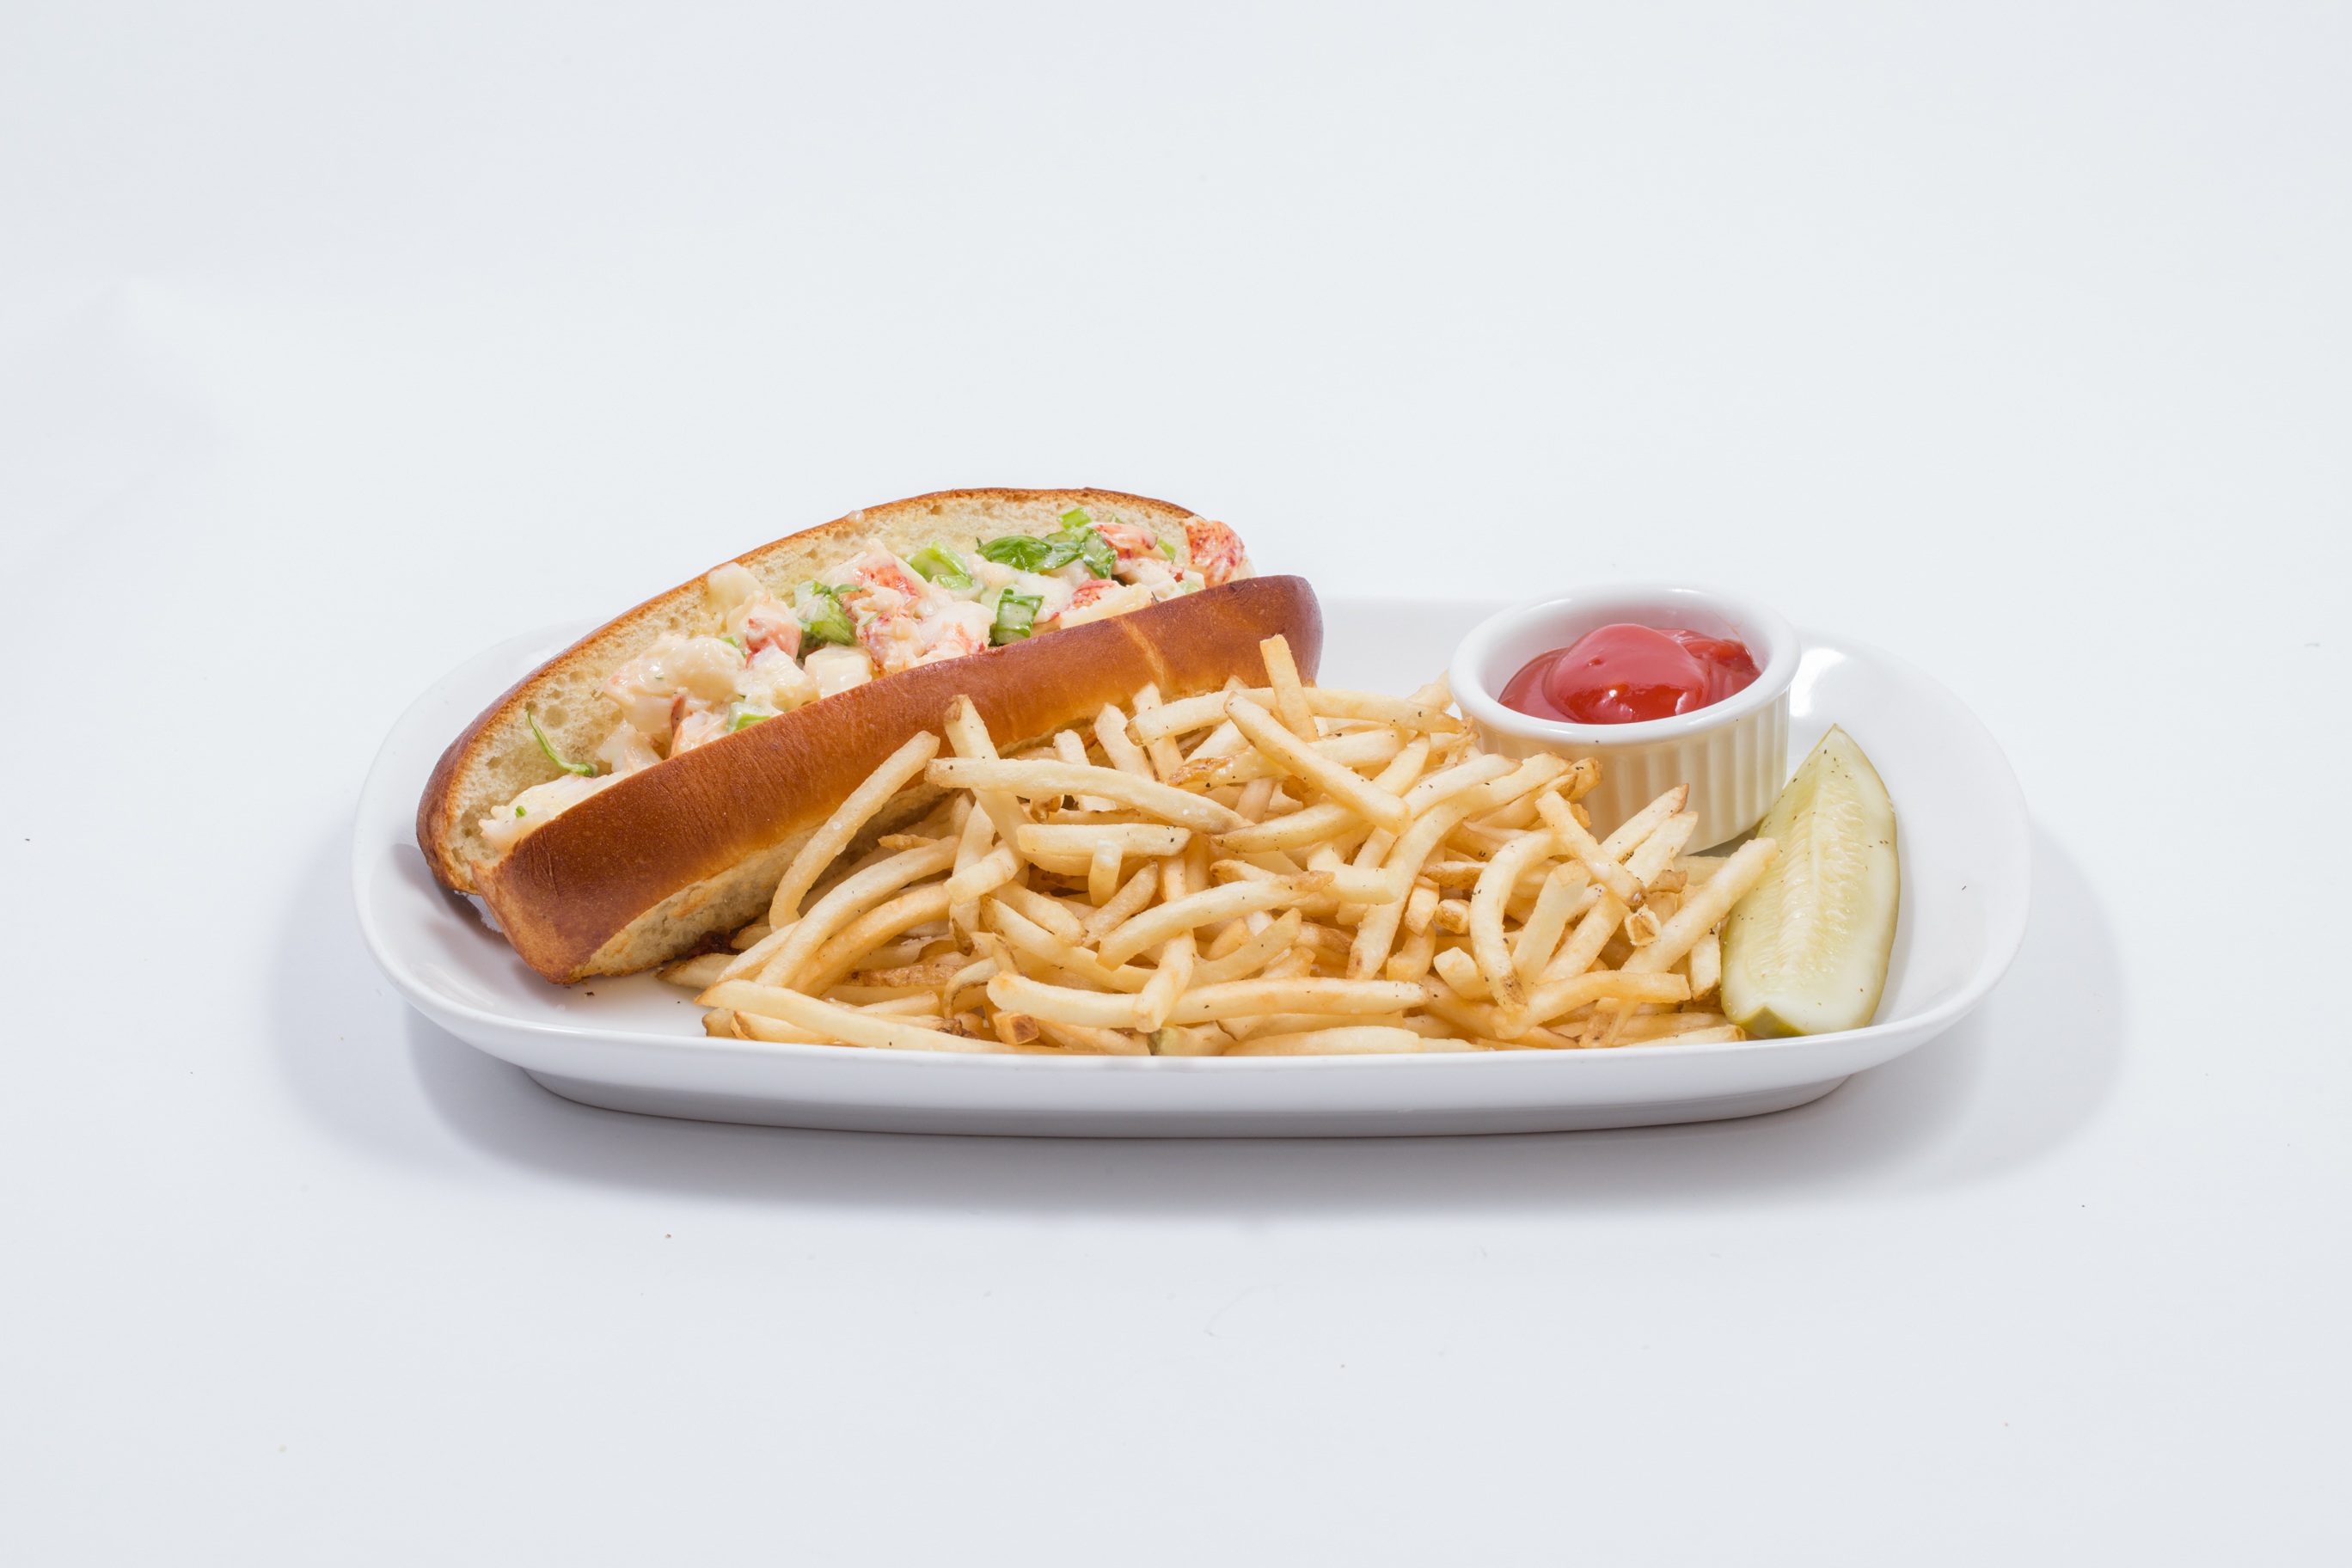
photo, dish, meal, food, produce, seafood, fish, gourmet, fast food, meat, lunch, cuisine, shellfish, bun, lobster, roll, spaghetti, french fries